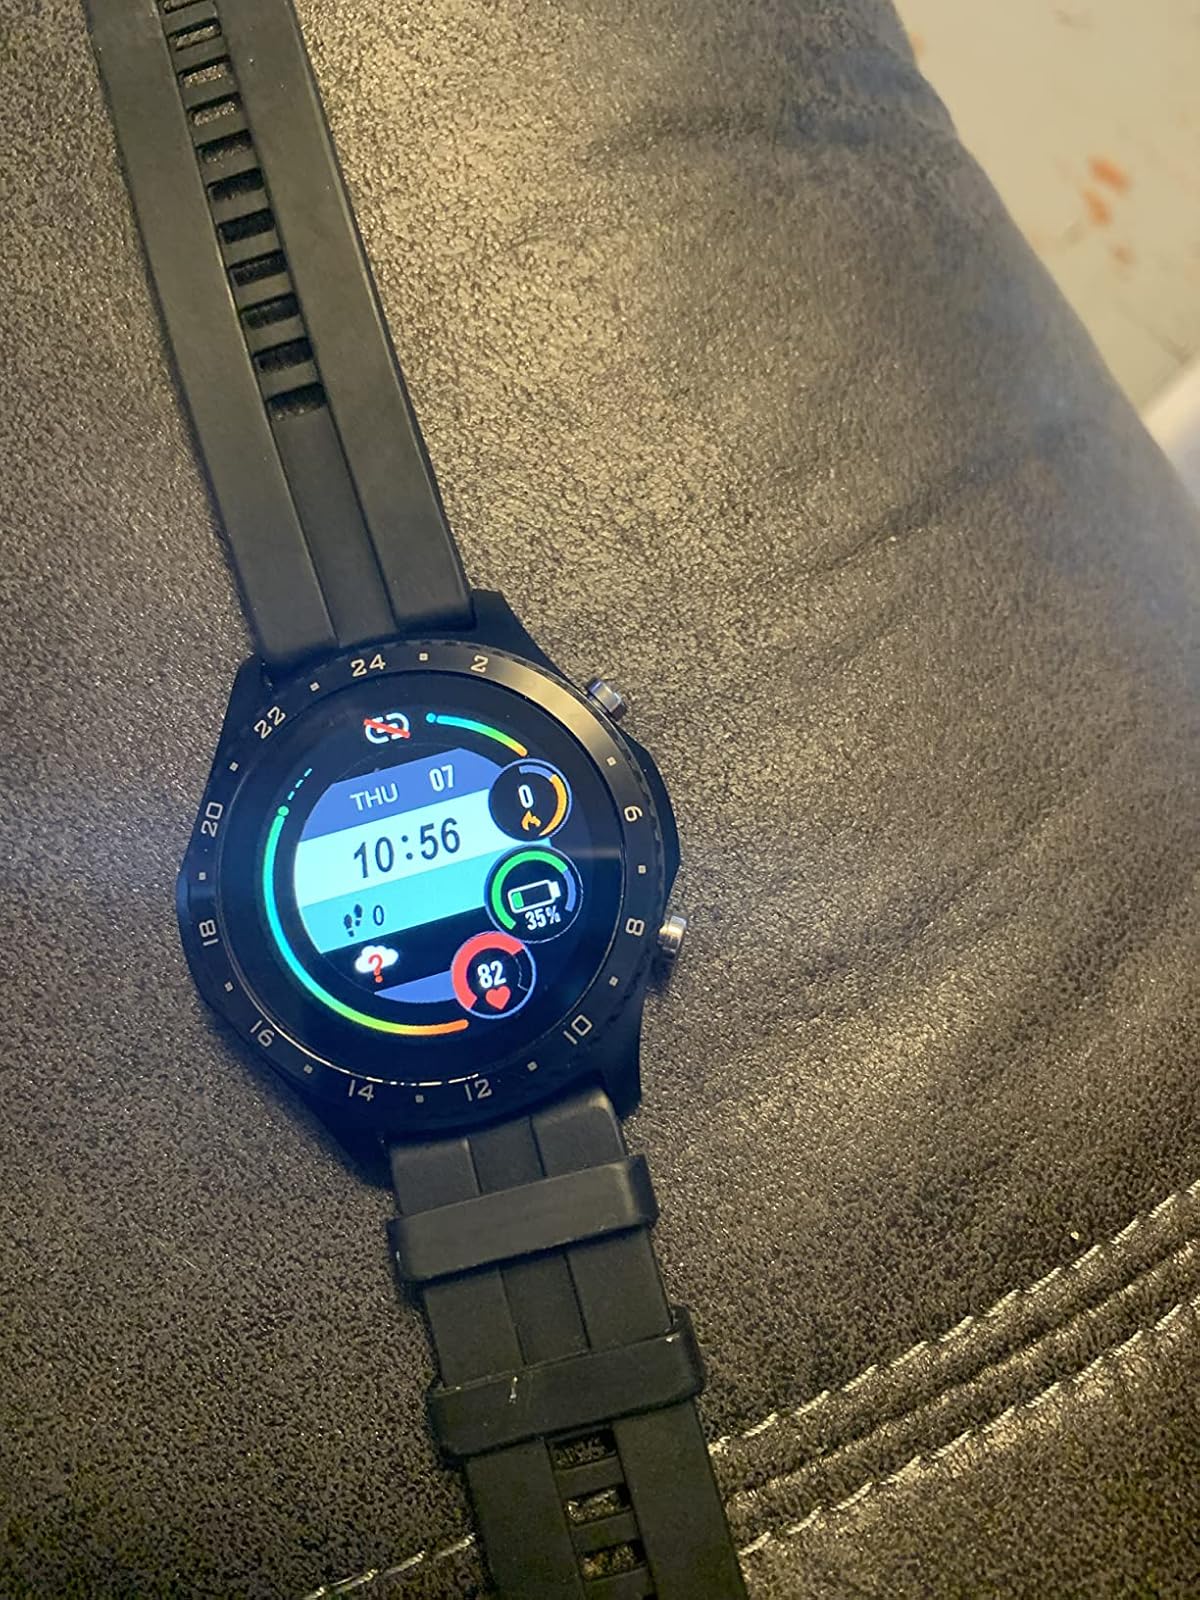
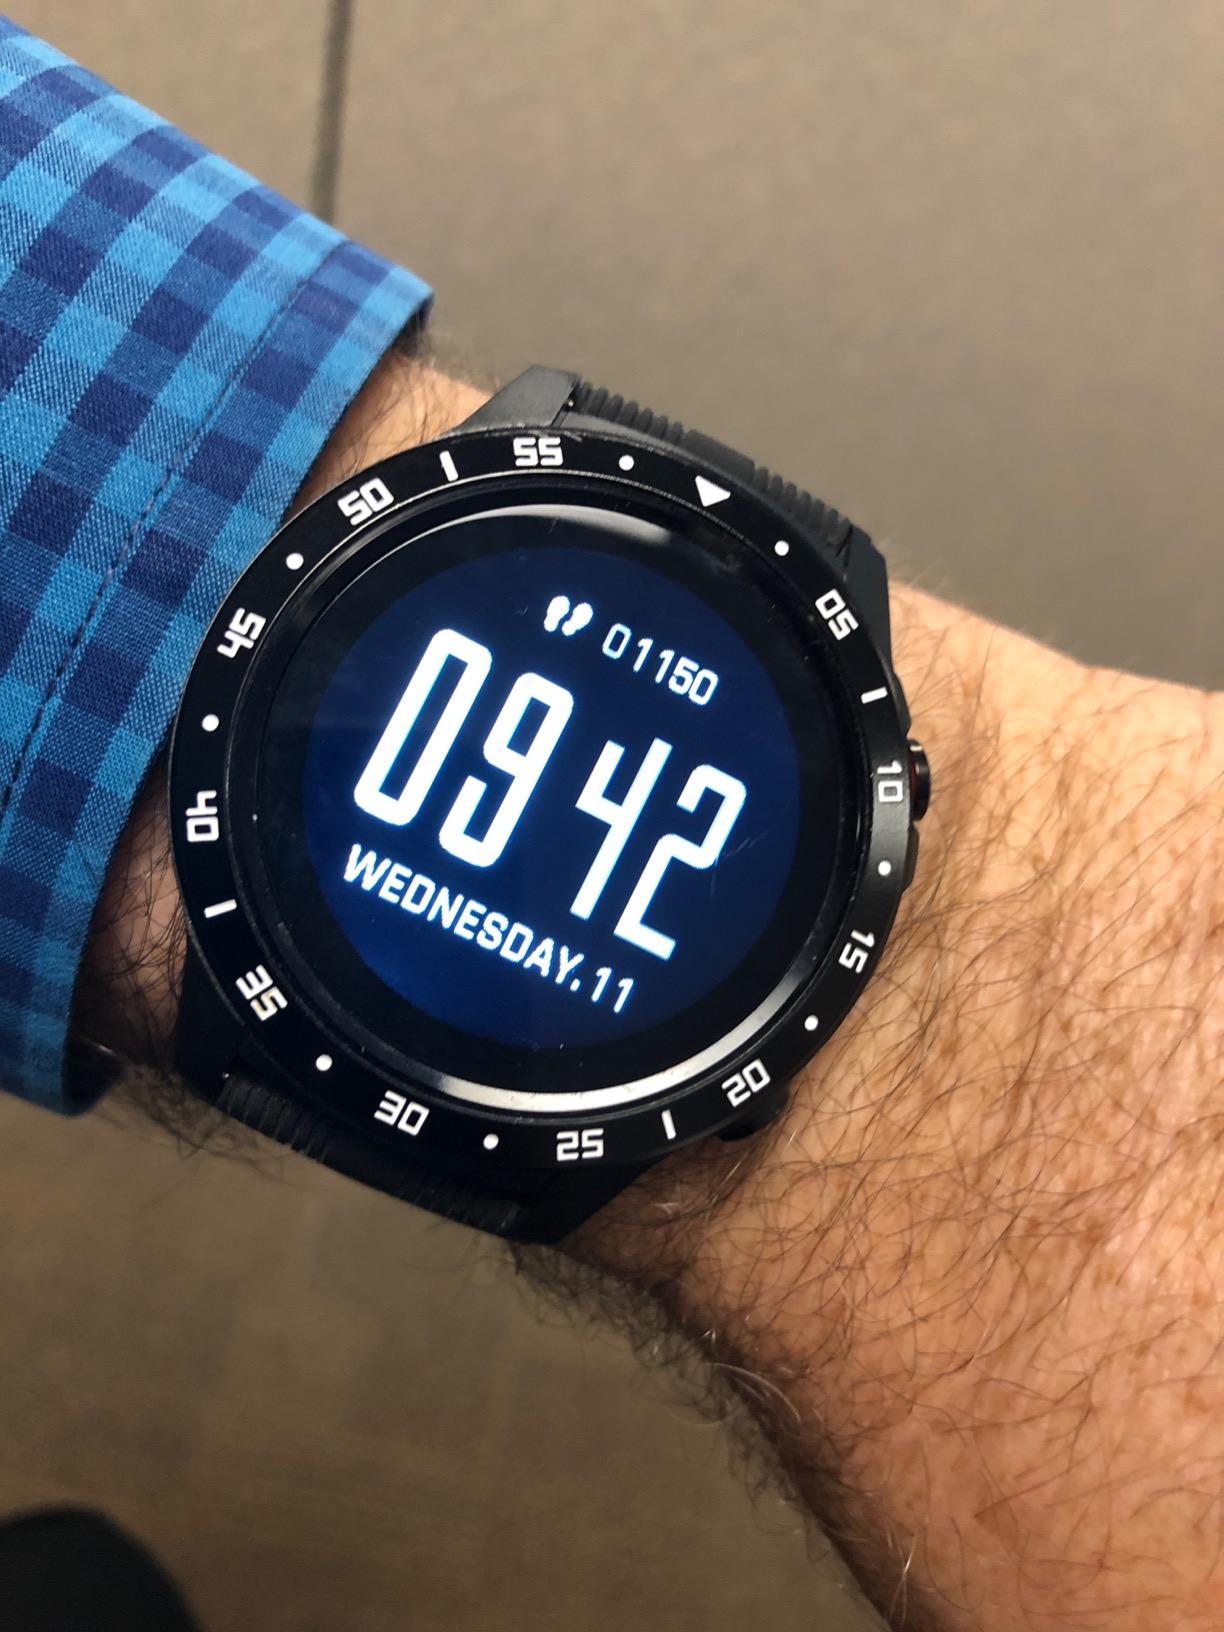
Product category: smartwatch
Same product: no